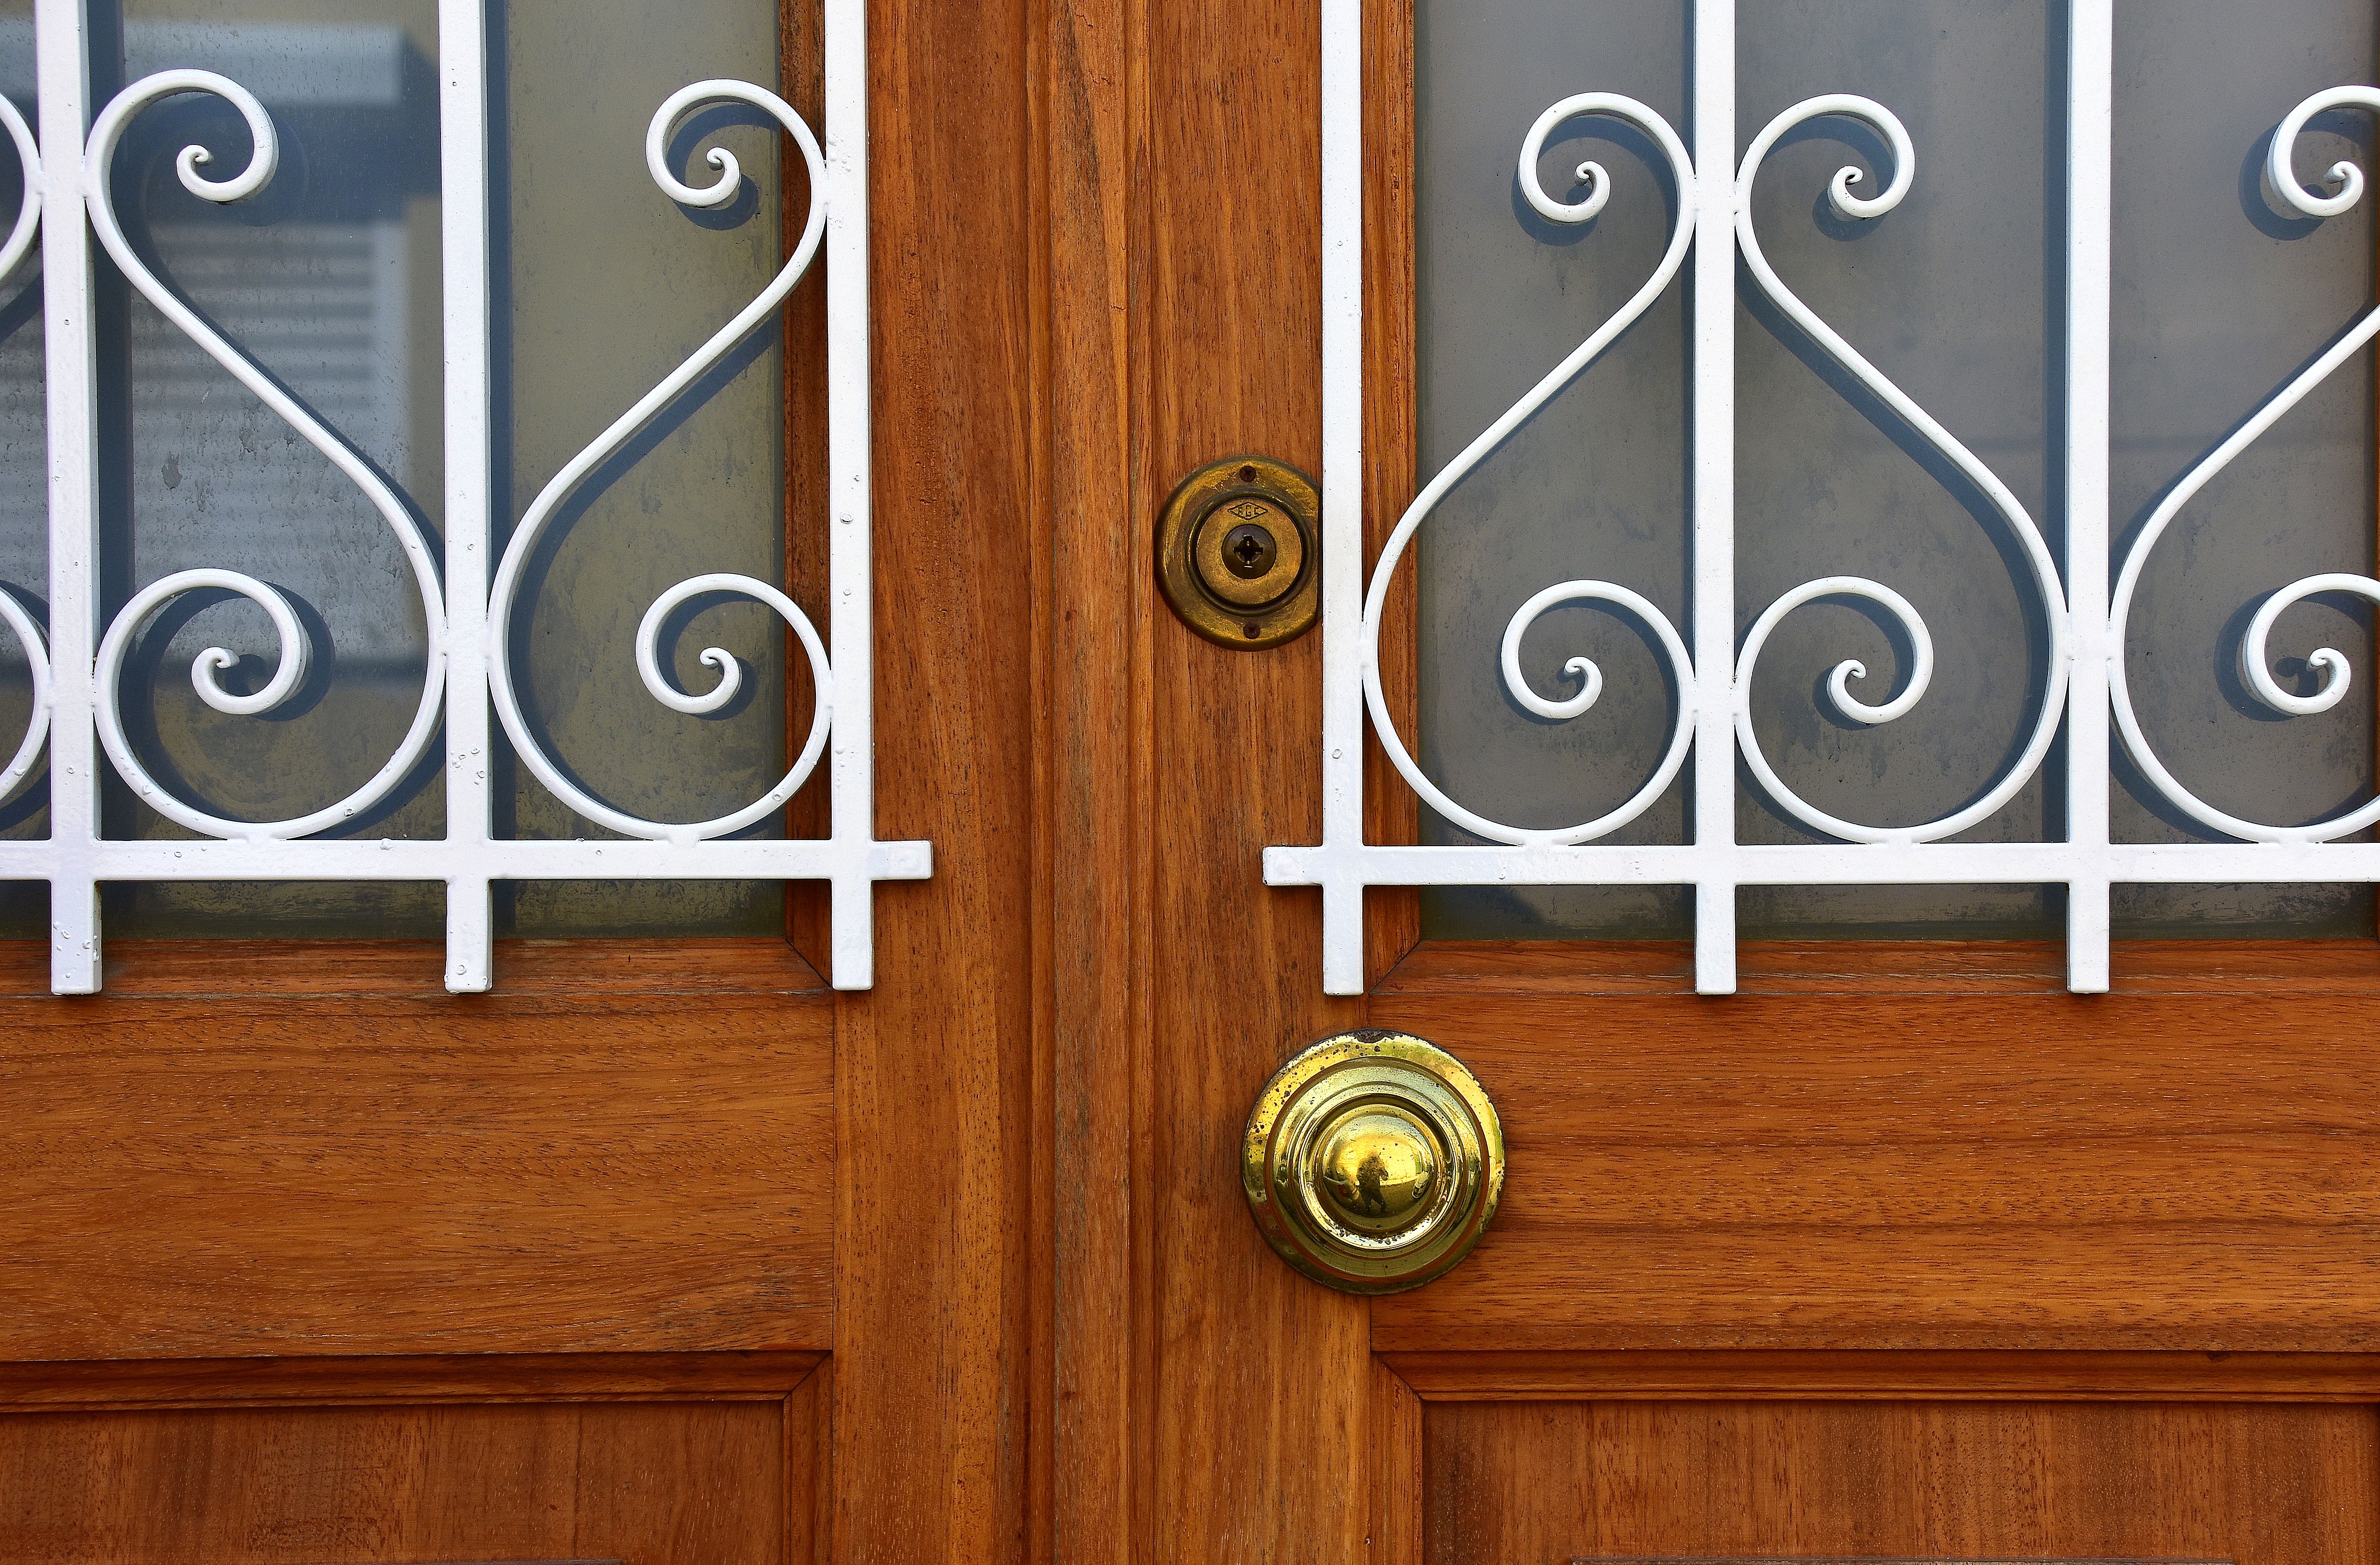
wooden door
This image is a close up detail of a wooden door, that features ornamental white painted iron scrollwork.
There are brass door handles and a keyhole.
A traditional door featuring ornate ironwork and brass hardware.
Angle Close up, straight on perspective.
Color Palette brown, white, golden.
Lighting  Natural.
Photography Style Architectural detail.
Labels: Door, Wood, Hardwood, Gate, Stained Wood, Architecture, Building, Housing, House, Handle, French Door, iron scrollwork, windows, keyhole, Glass
Camera: NIKON CORPORATION NIKON D7200
Lens: 18-300mm f/3.5-6.3, (87 36 2D 8E 2C 40 4B 0E)
Aperture: F7.1
Exposure: 1/200 sec
ISO: 125
Focal length: 48.0 mm